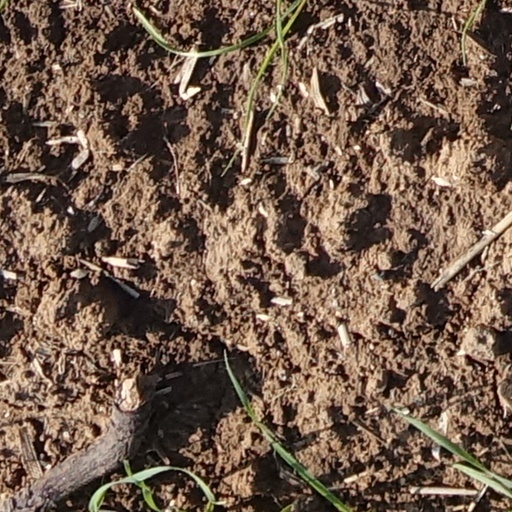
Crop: wheat